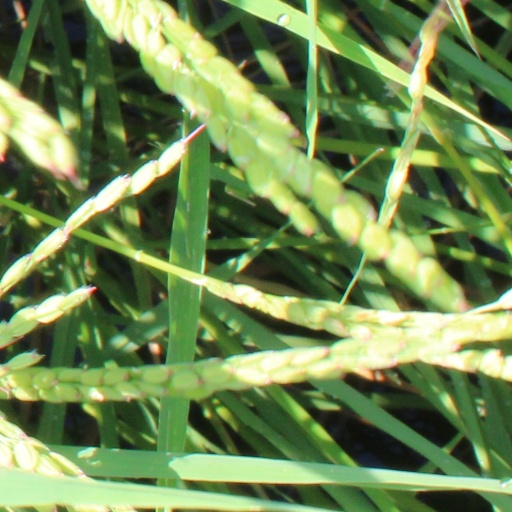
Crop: rice